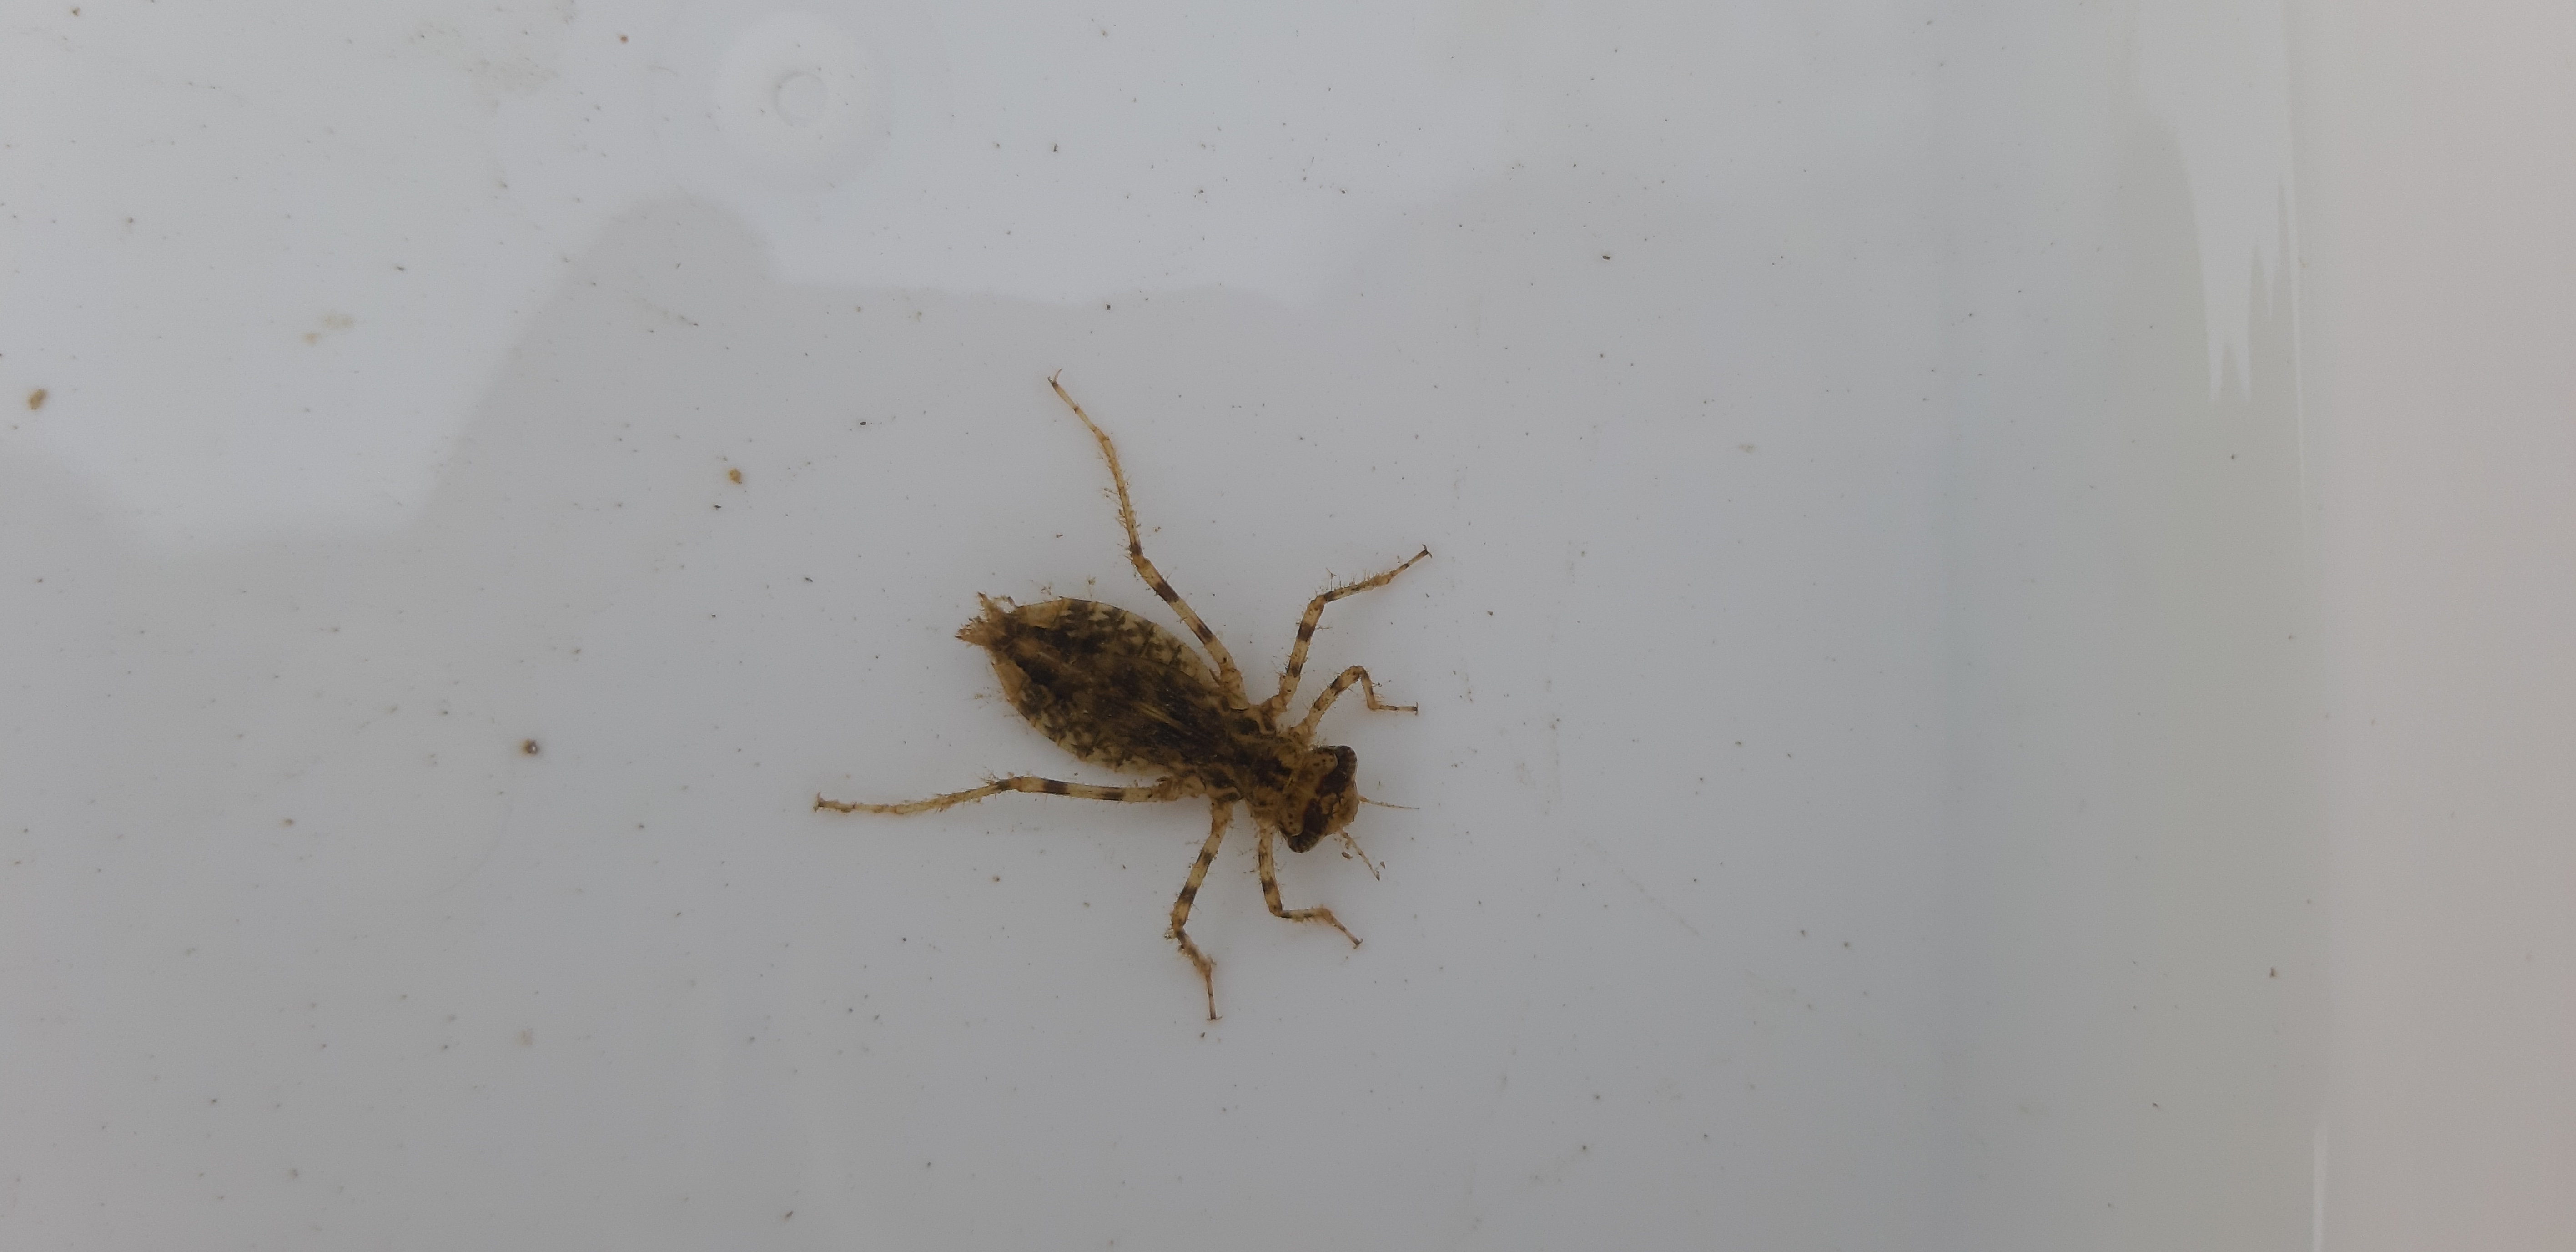
Macroinvertebrate group: dragonflies